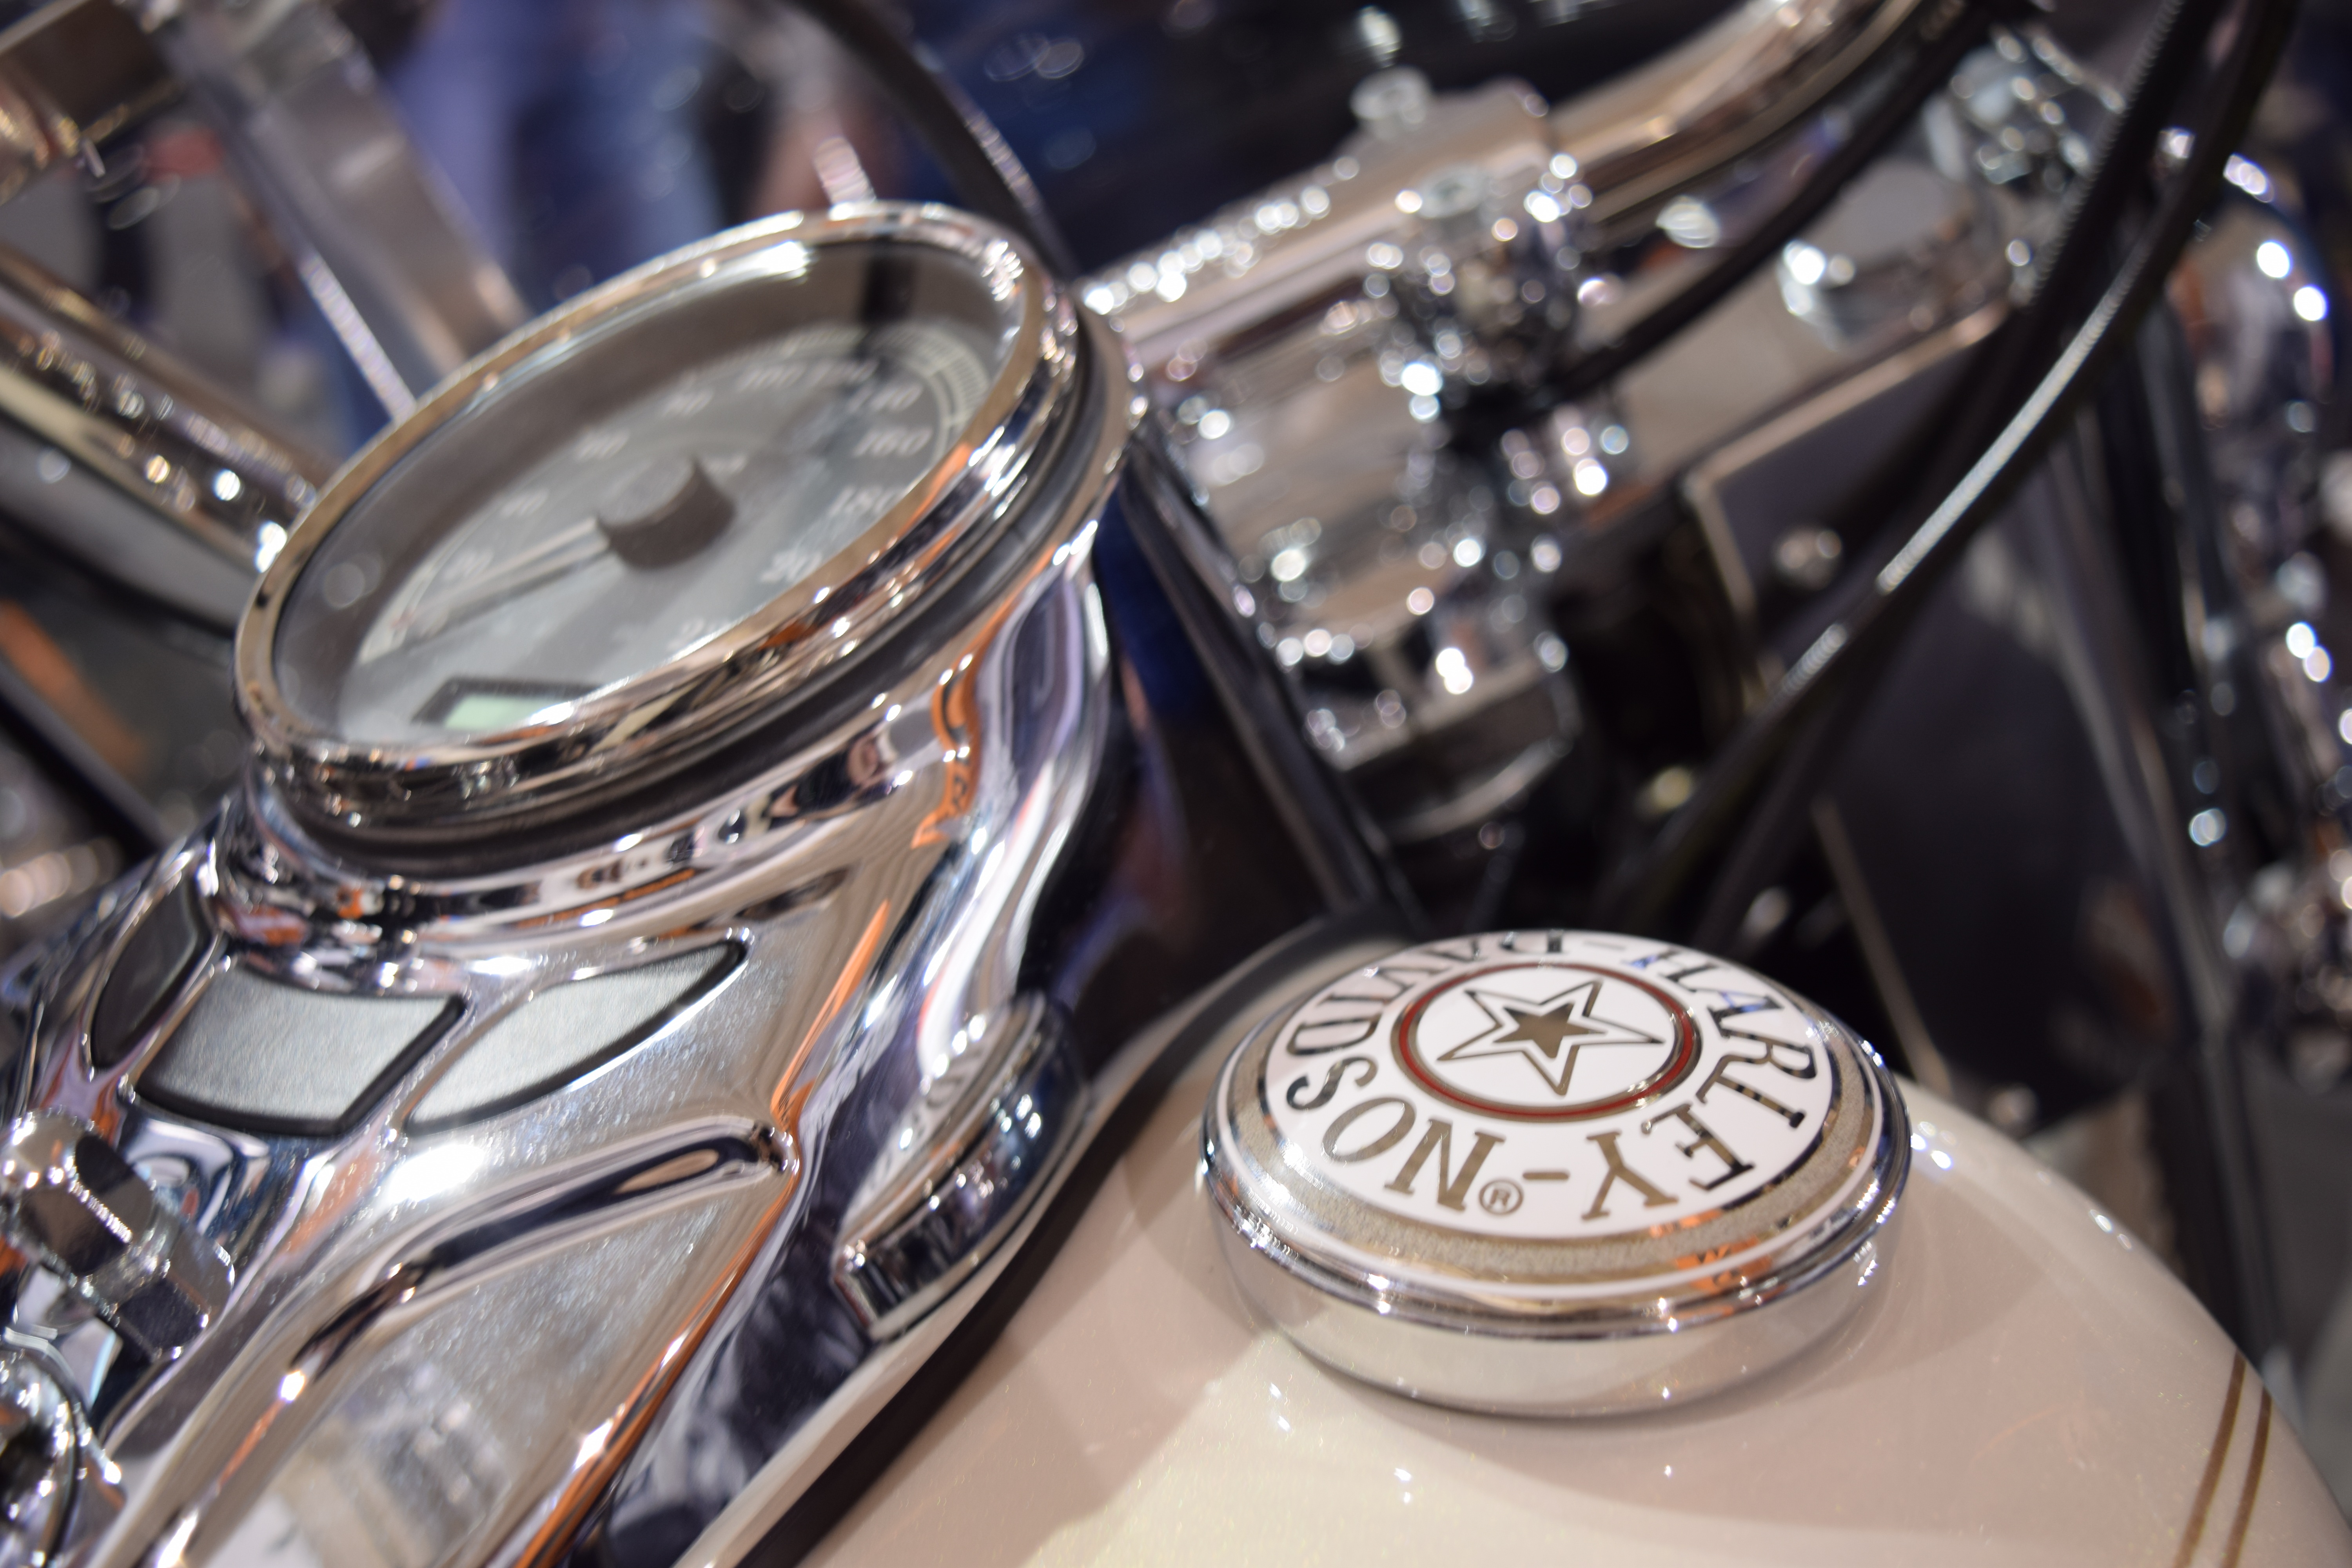
road, sport, traffic, car, wheel, guitar, glass, bike, steel, transportation, transport, reflection, vehicle, motorcycle, ride, machine, black, motorbike, speed, drum, musical instrument, davidson, power, chrome, engine, motor, gas, tank, chopper, fast, tuba, harley davidson, harley, exhaust, harley davidson motorcycle, snare drum